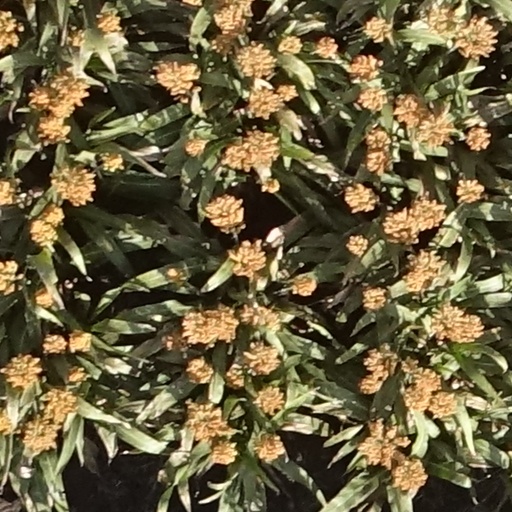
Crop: sorghum